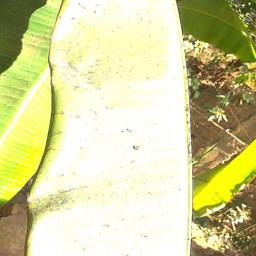
Label: MALBHOG LEAF